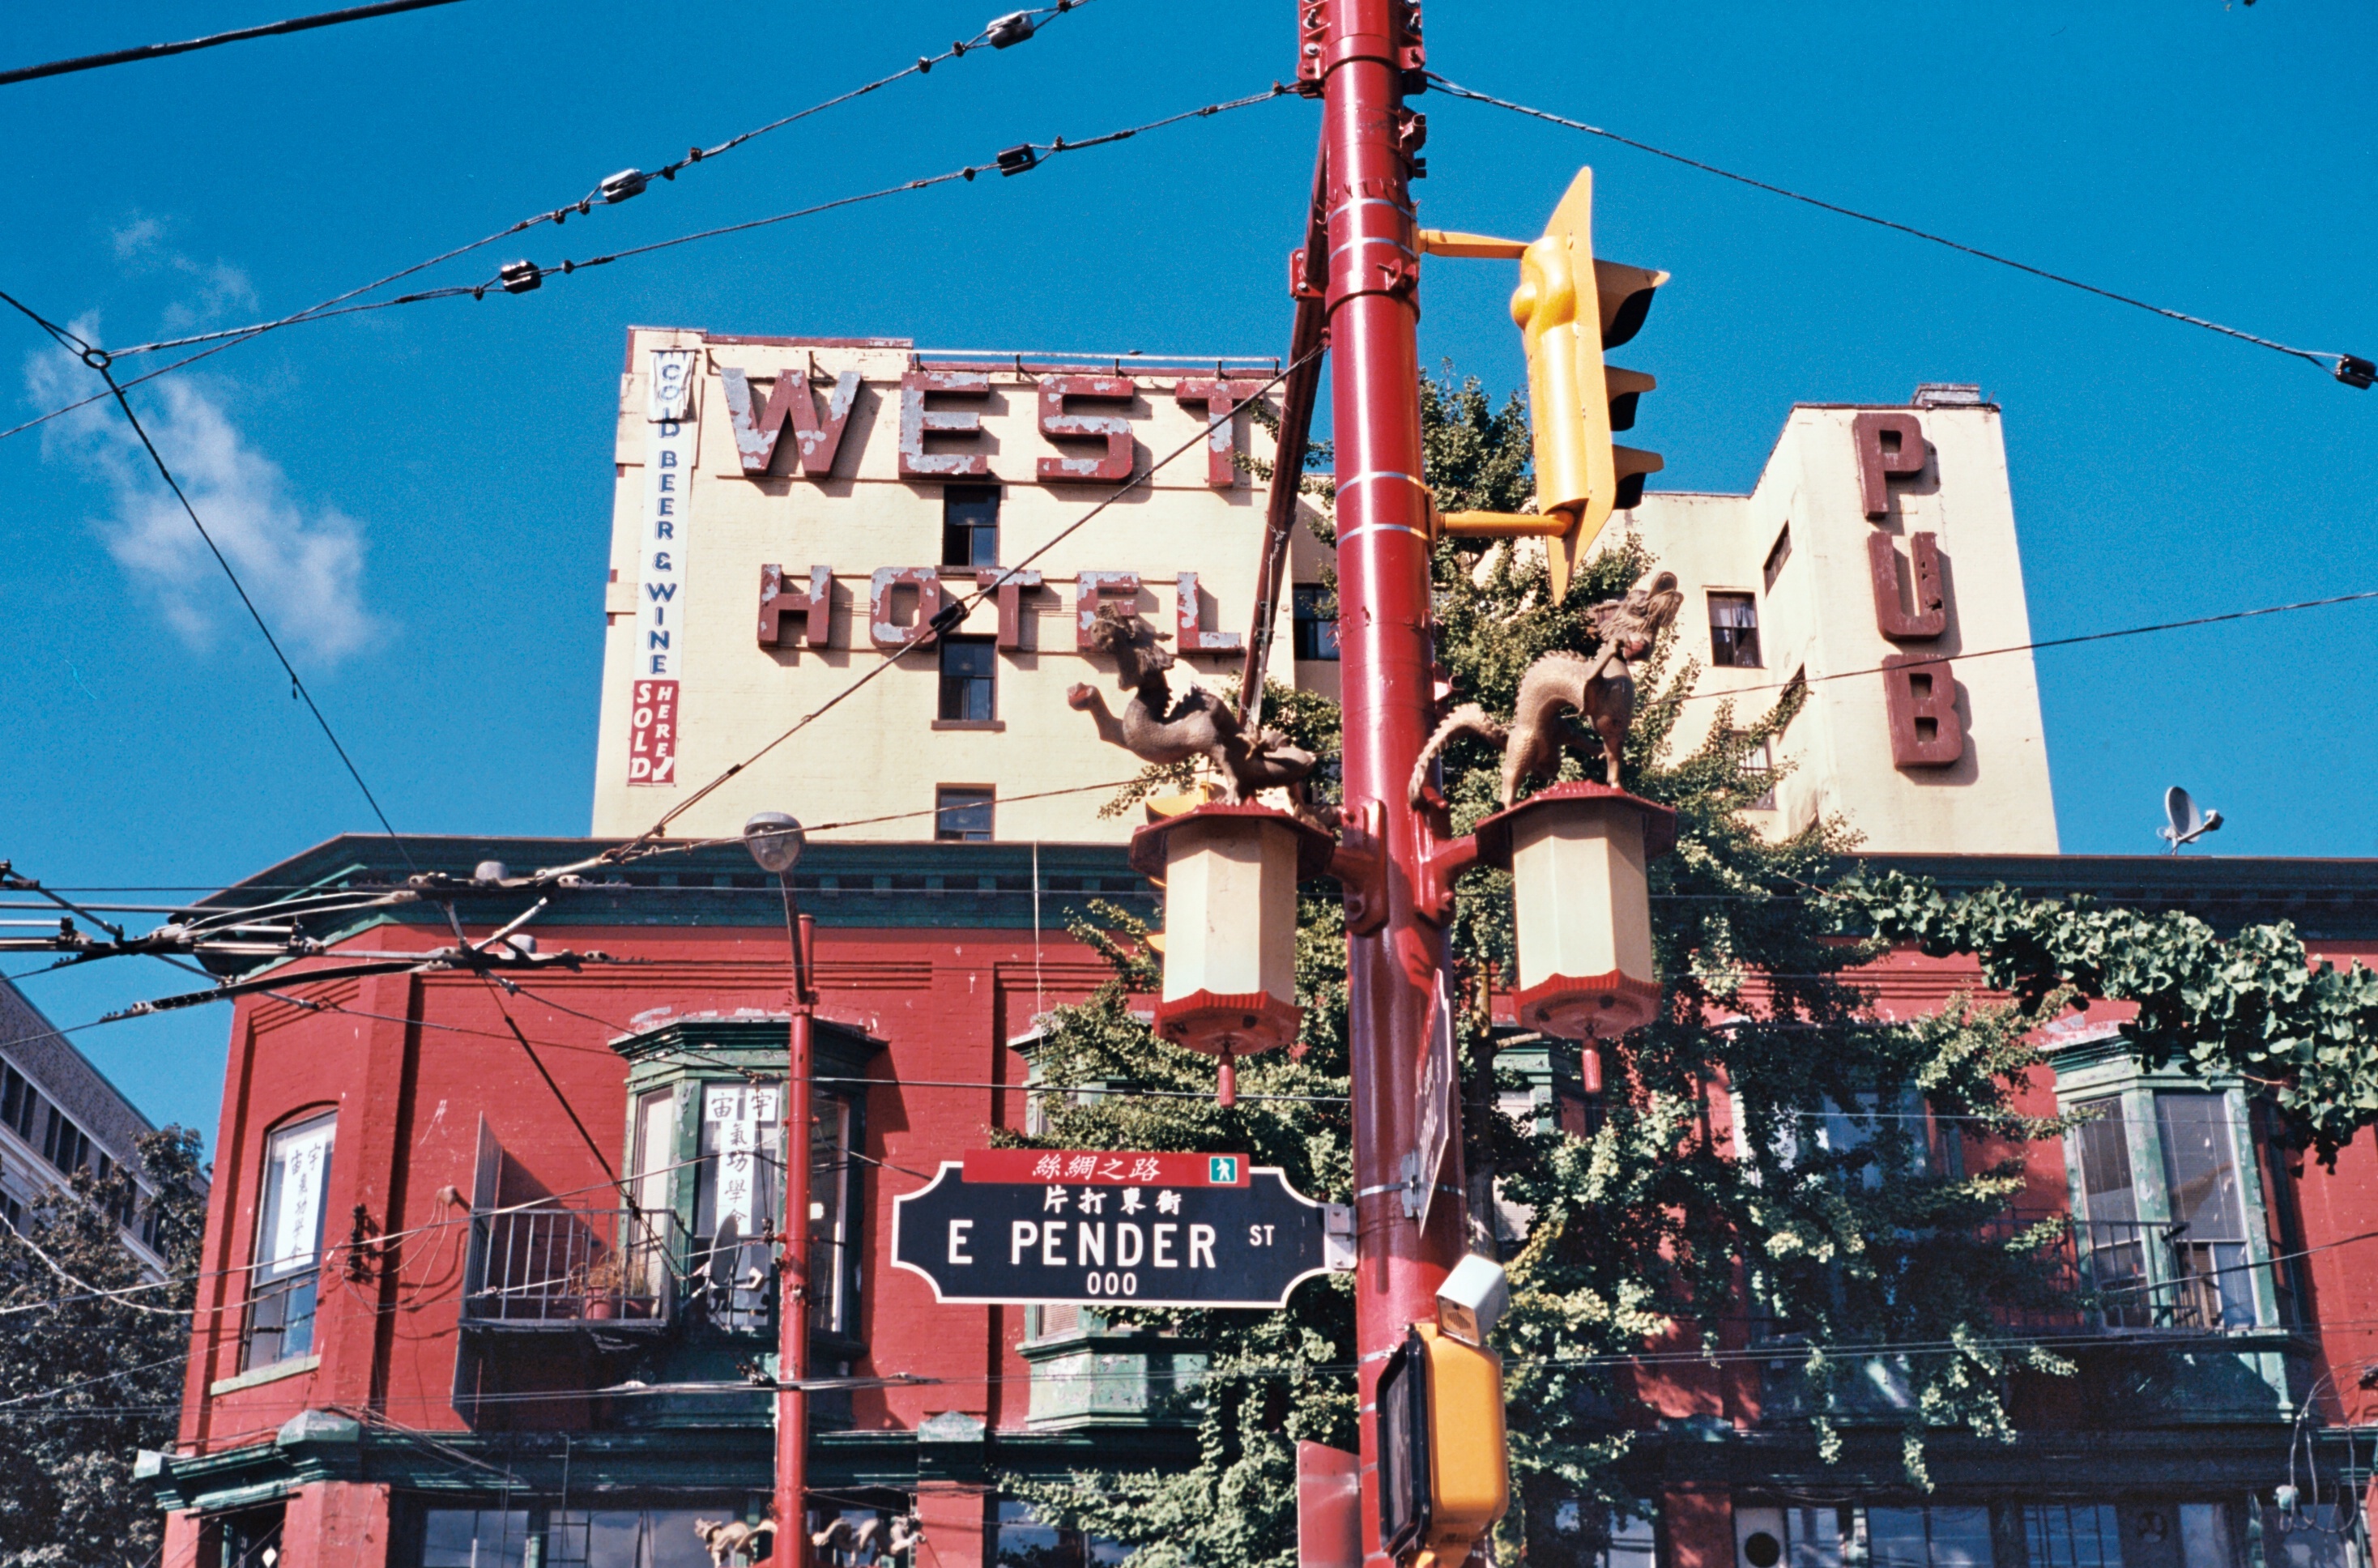
road, street, town, downtown, vehicle, chinatown, olympustrip35, kodakektar100, neighbourhood, urban area